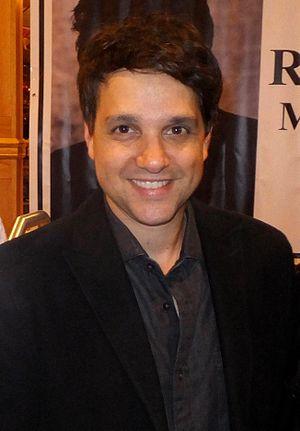
Ralph Macchio est un acteur américain né le 4 novembre 1961 à Huntington.